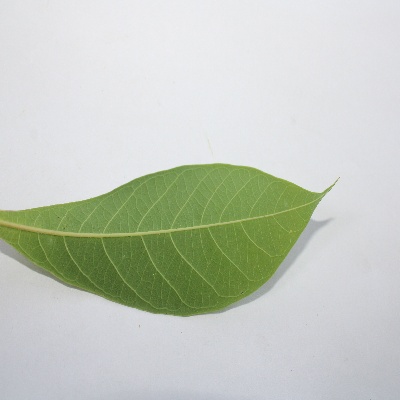
Crop: Cassava
Condition: healthy